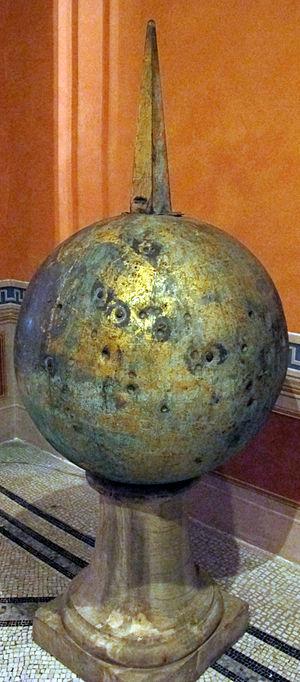
L'obélisque du Vatican est un obélisque égyptien, transporté à Rome par Caligula pour orner la spina de son nouveau cirque du Vatican. Il est érigé au centre de la place Saint-Pierre, depuis le 10 septembre 1586, sur ordre du pape Sixte-Quint.